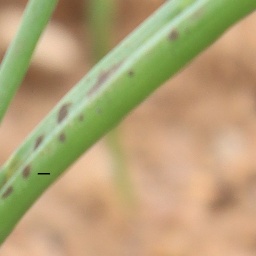
Label: Iris yellow virus